West Adelaide Football Club

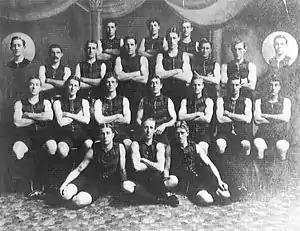
West Adelaide won two Championships of Australia, one in 1908, and another with the team pictured above in 1911.

Prior to the 1908 season, West Adelaide never finished higher than fifth on the premiership ladder. In 1908 former Hotham 1887-1888 Captain, South Adelaide and North Adelaide champion "Dinny" Reedman became West's Coach. West Adelaide not only became SANFL premiers for the first time defeating Norwood in the Grand Final at the Adelaide Oval but they also became Champions of Australia when they defeated powerful Victorian Football League team Carlton by five goals at the Adelaide Oval.